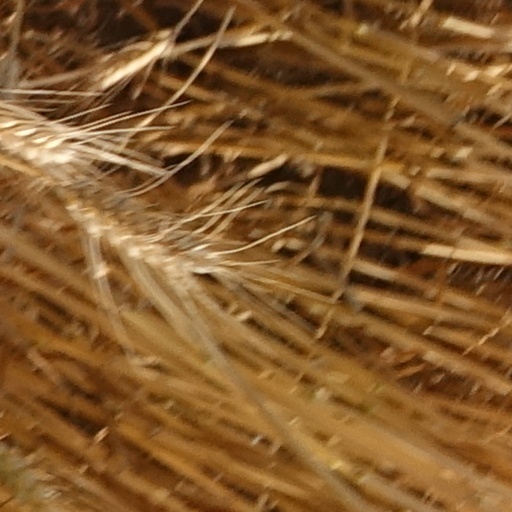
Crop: wheat